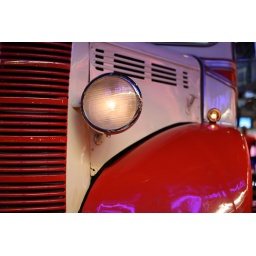
An antiquated bus located near the Cappucino bar and the Casino.